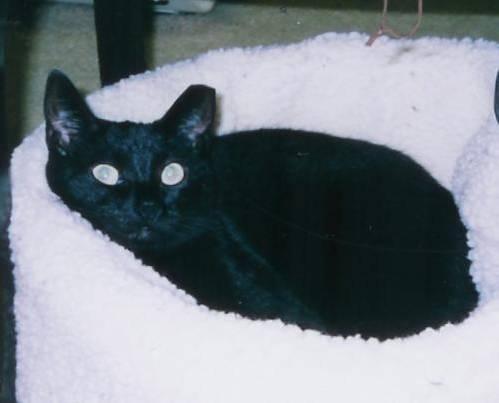
cat